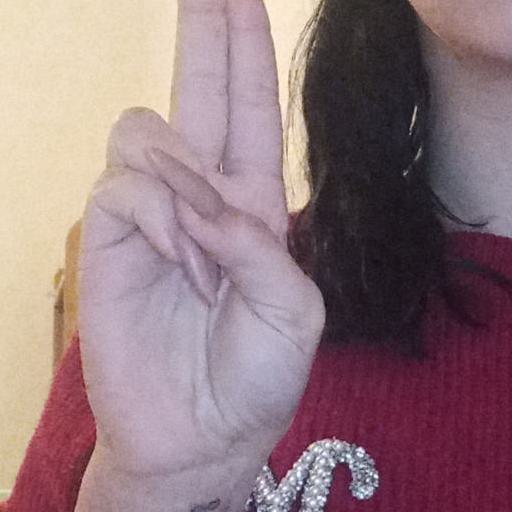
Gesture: two_up